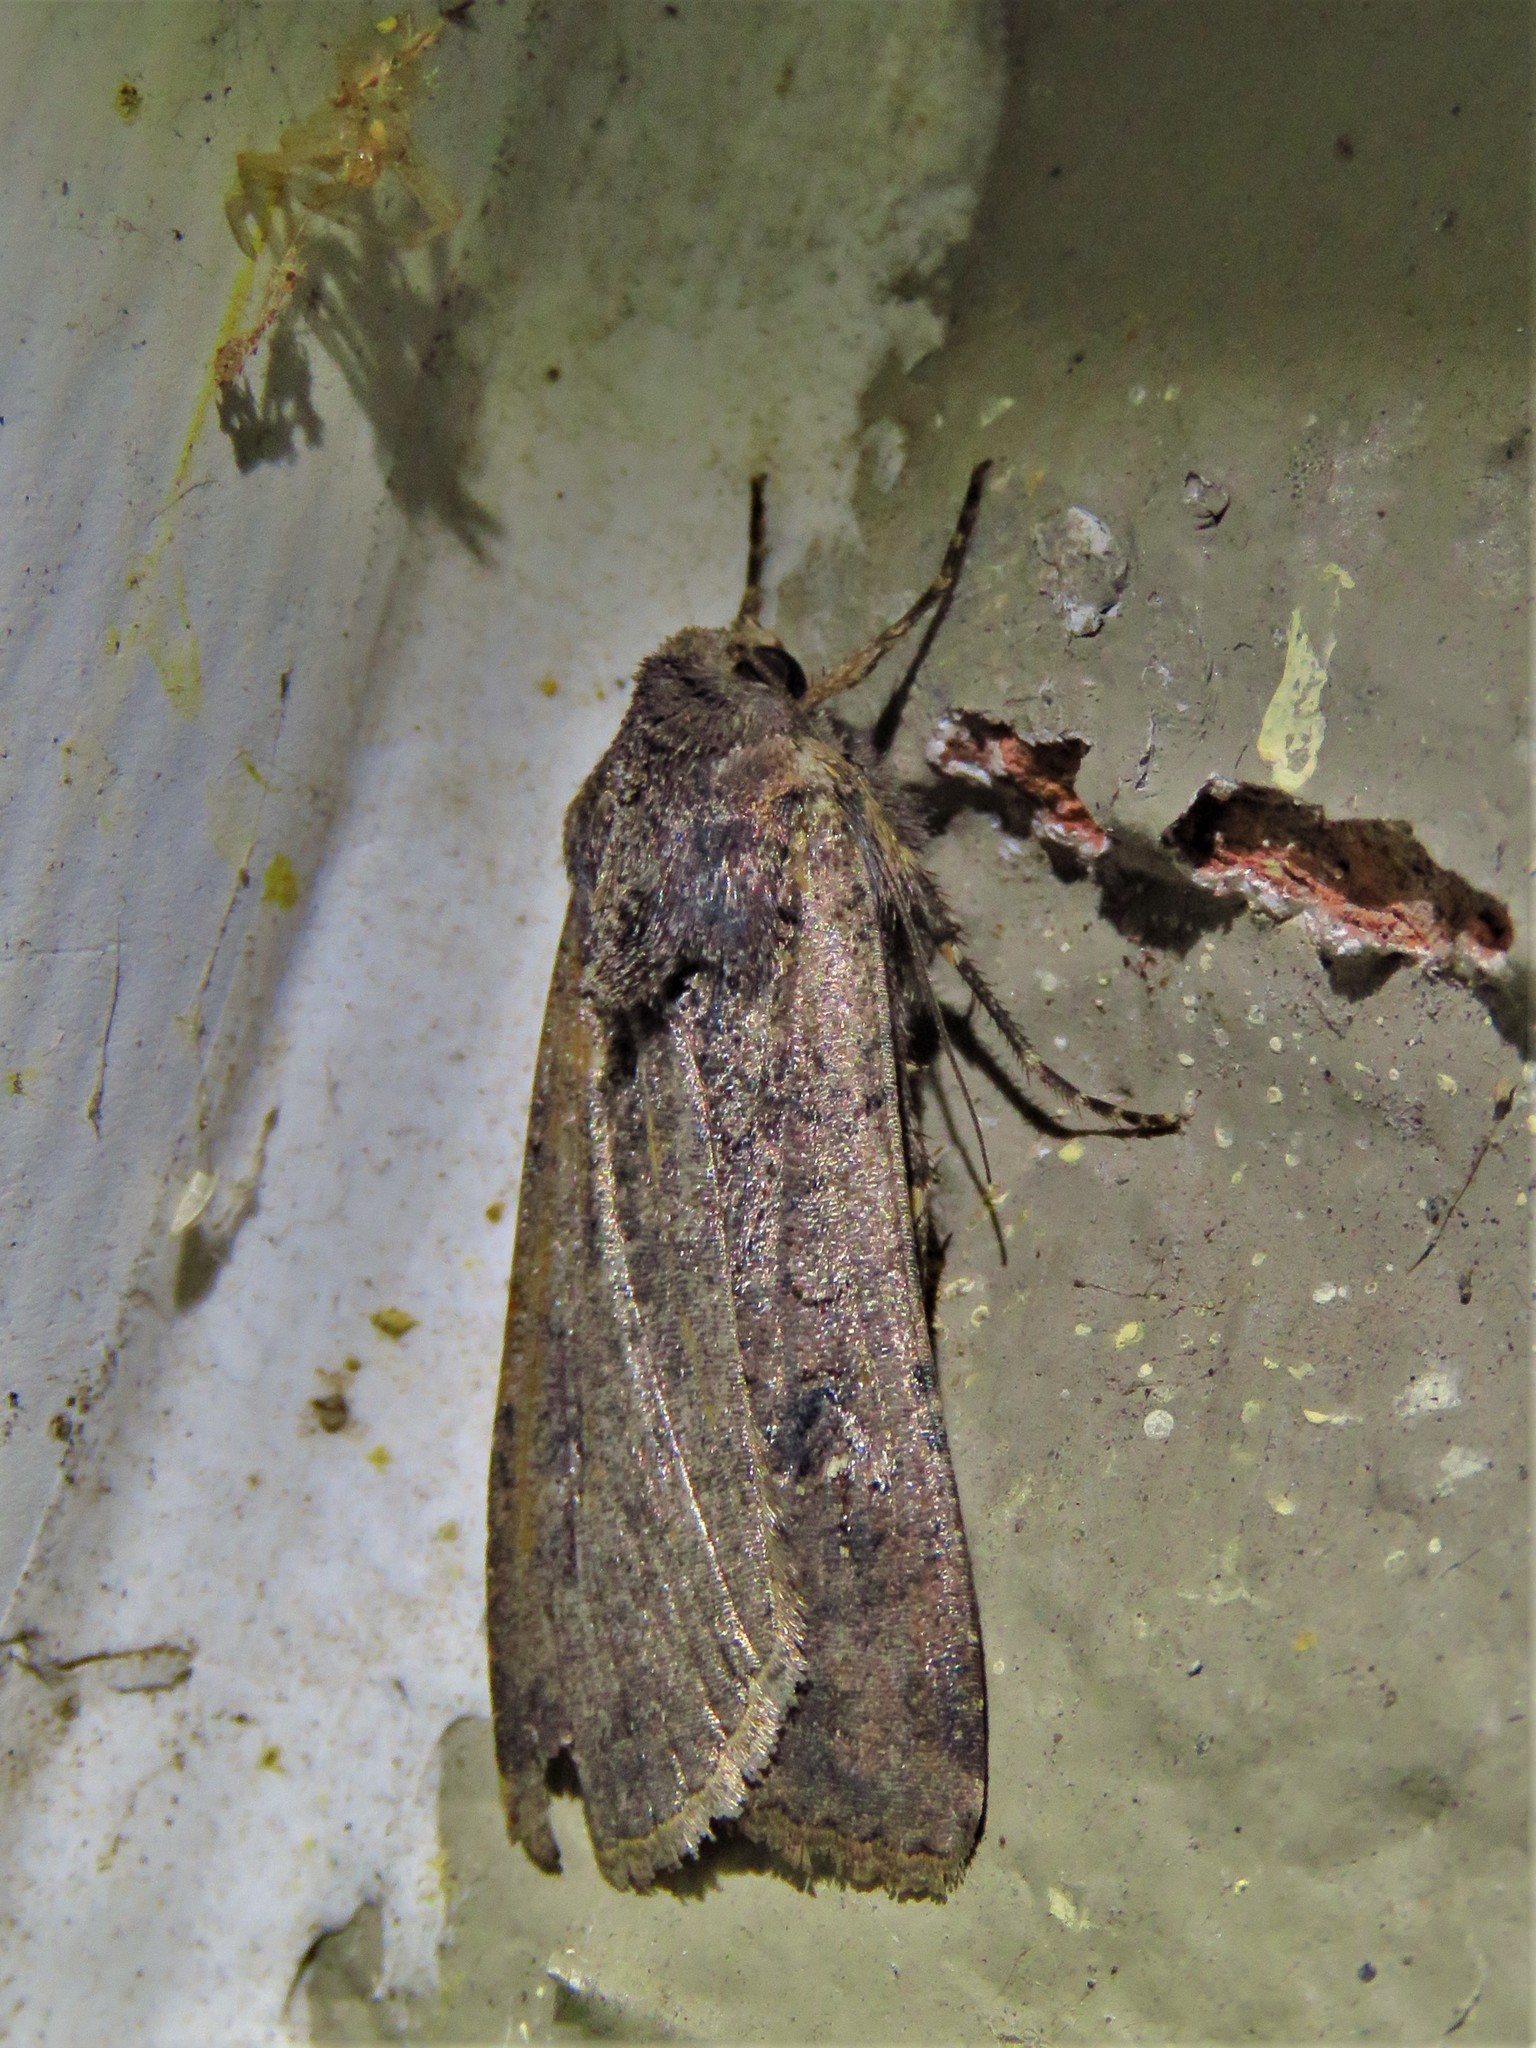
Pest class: cutworms